Edwin Musick

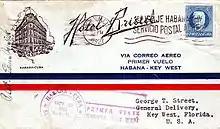
Cuban franked Air Mail cover flown and autographed by PAA Capt. Edwin Musick on the first northbound flight of FAM 4 from Havana to Key West, Florida. October 29, 1927

After attending an air show at Dominguez Field in January 1910, Musick, along with a couple of friends, built his first airplane in 1912; it reached an altitude of and promptly crashed. In 1913, he learned to fly aircraft at a flight school in Los Angeles and began flying as an exhibition pilot in 1915. In June 1917 he joined the Aviation Section, U.S. Signal Corps (later called the United States Army Air Service) in San Diego as a flight instructor for the duration of World War I, and was later transferred to airfields in Wichita Falls, Texas, and Miami, Florida. He then accepted a commission as a 2nd Lieutenant in the Marine Flying Corps on August 28, 1918, at Miami, Florida. After the war, he founded his own flying school in Florida and surpassed the 10,000 flying hours mark.